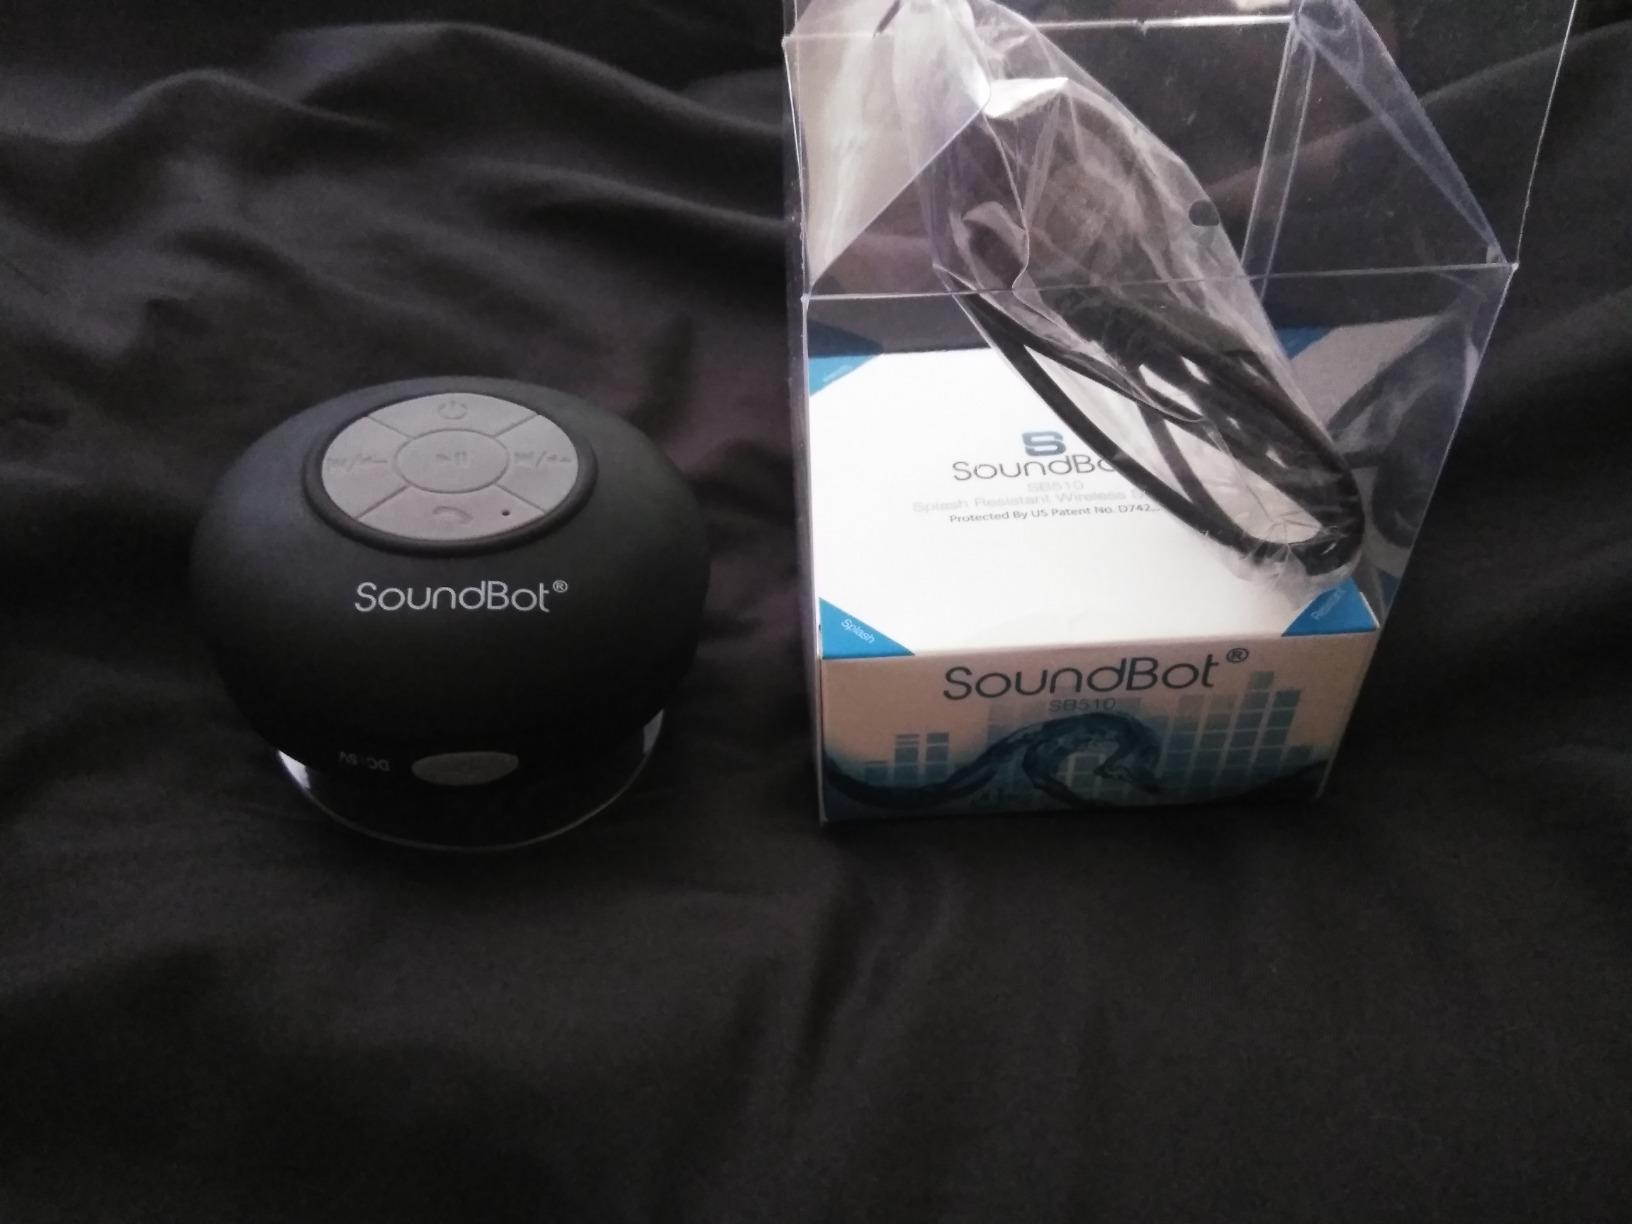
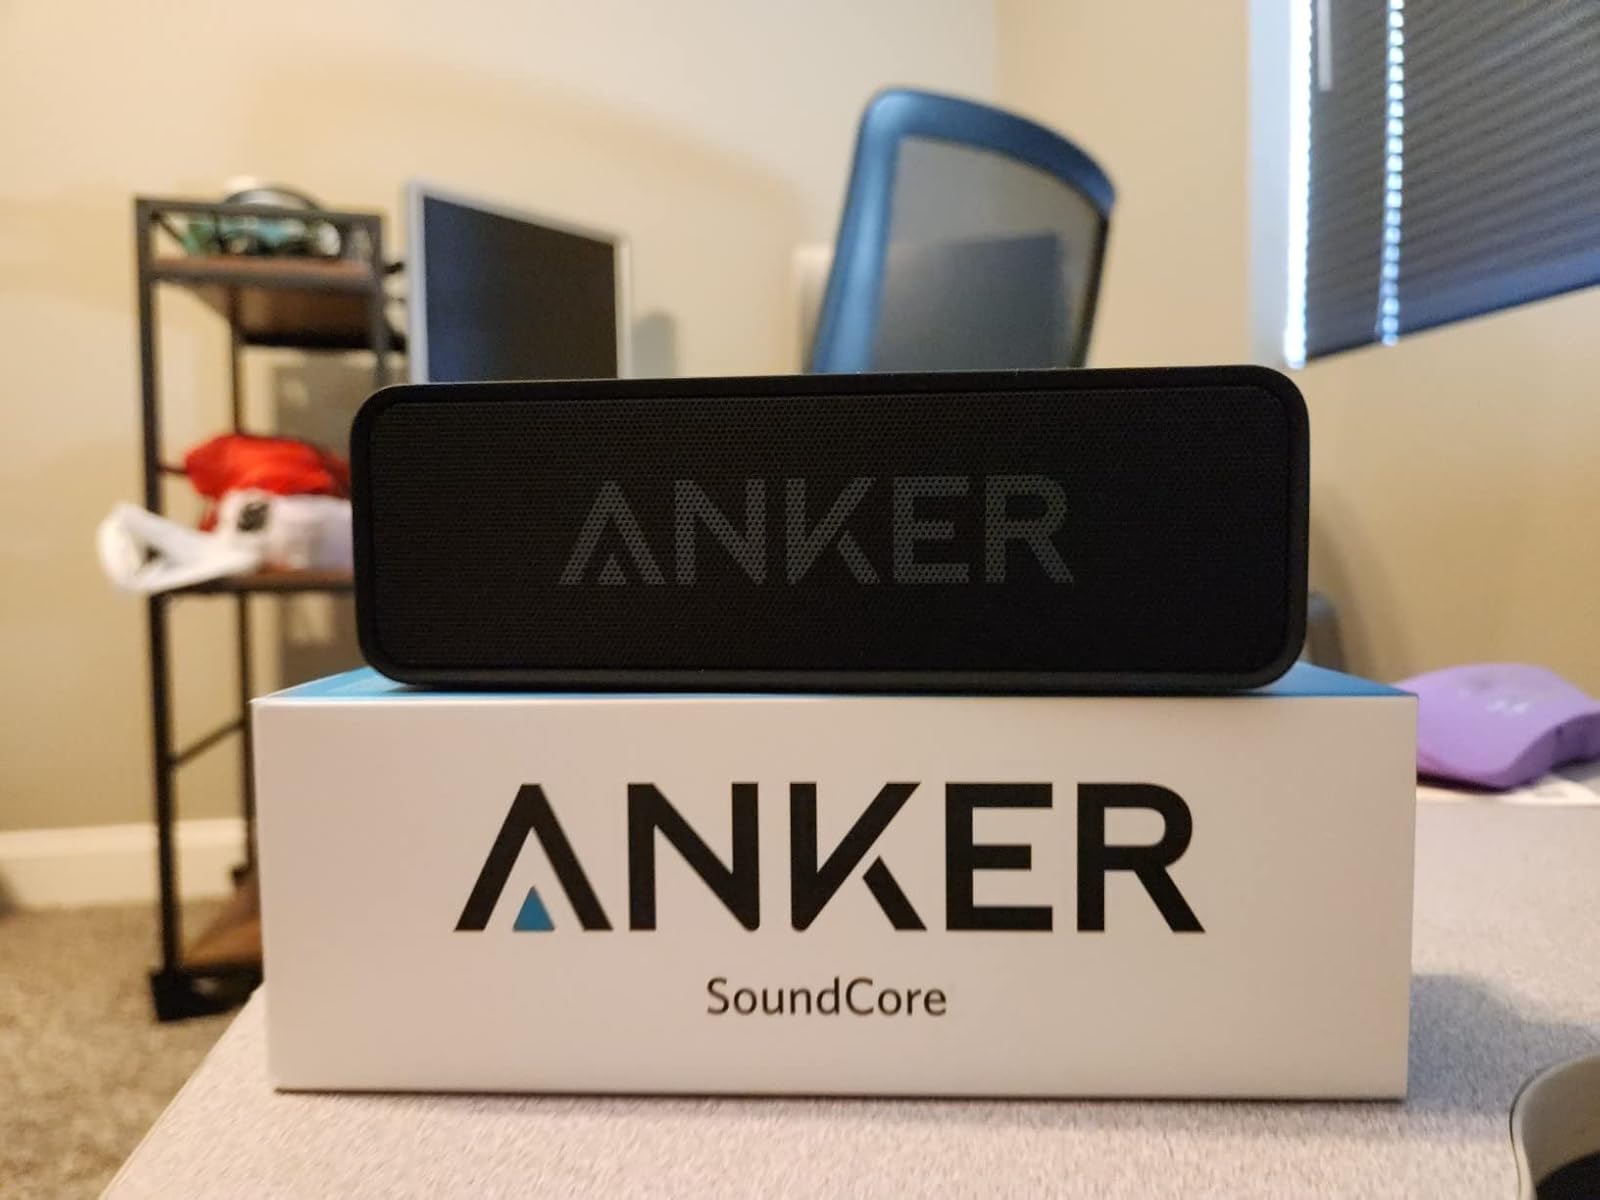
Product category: speaker
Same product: no